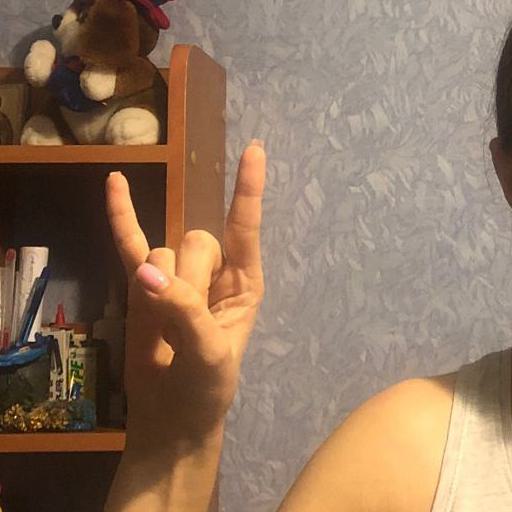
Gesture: rock